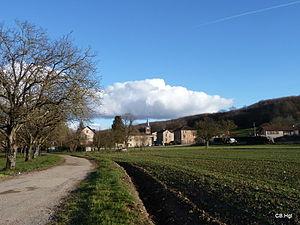
Photo prise depuis le Pré doré
Montfalcon est une commune française située sur le plateau de Chambaran, dans le département de l'Isère en région Auvergne-Rhône-Alpes.